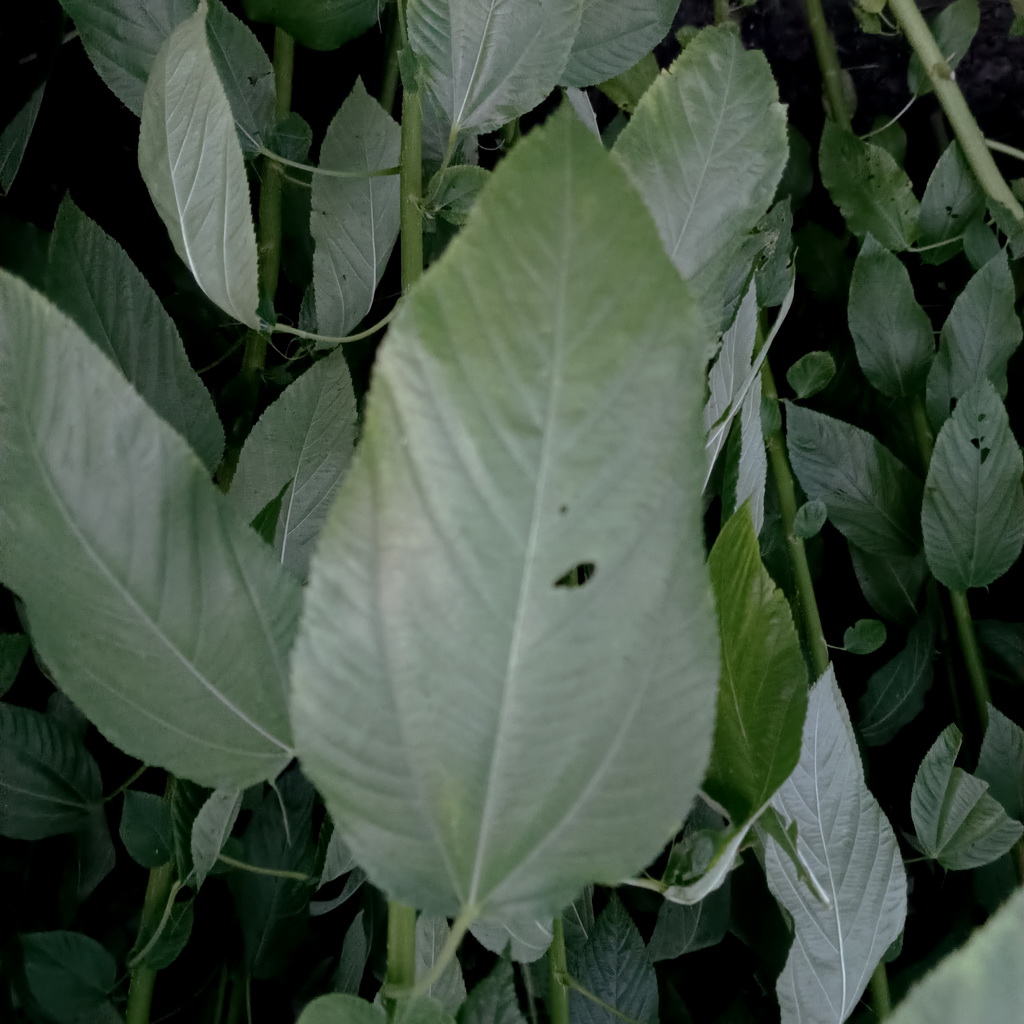
Label: Holed